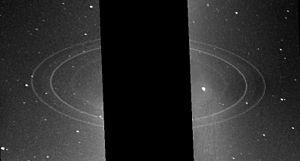
Les anneaux de Neptune se composent principalement de cinq anneaux dont la présence fut découverte en 1984 au Chili, d'une part par Patrice Bouchet, Reinhold Häfner et Jean Manfroid à l'Observatoire de La Silla qui conduisaient un programme d'observation d'occultation d'étoiles proposé par André Brahic, Bruno Sicardy et Françoise Roques de l'Observatoire de Paris-Meudon, et d'autre part par F. Vilas et L.-R. Elicer pour un programme conduit par William Hubbard. Ils furent finalement photographiés en 1989 par la sonde Voyager 2. Là où ils sont le plus denses, ils sont comparables aux parties les moins denses des anneaux principaux de Saturne, comme l'anneau C et la division de Cassini. La majeure partie du système d'anneaux neptunien est assez raréfiée, ténue et poussiéreuse, ressemblant davantage aux anneaux de Jupiter. Les anneaux de Neptune sont nommés d'après les astronomes qui ont contribué à d'importants travaux sur la planète : Galle, Le Verrier, Lassell, Arago, et Adams. Neptune a également un anneau ténu sans nom qui coïncide avec l'orbite de la lune neptunienne Galatée. Trois lunes orbitent entre les autres anneaux : Naïade, Thalassa et Despina.
Neptune est la huitième et dernière planète du Système solaire par distance croissante au Soleil.